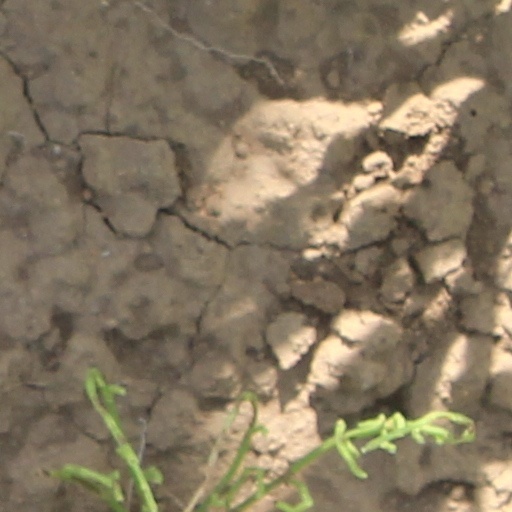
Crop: wheat